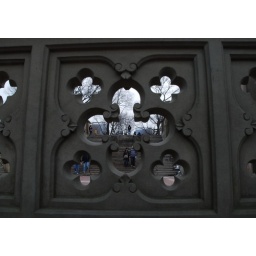
i love the woman in the left arm of the cross who is leaning against the wall casually.